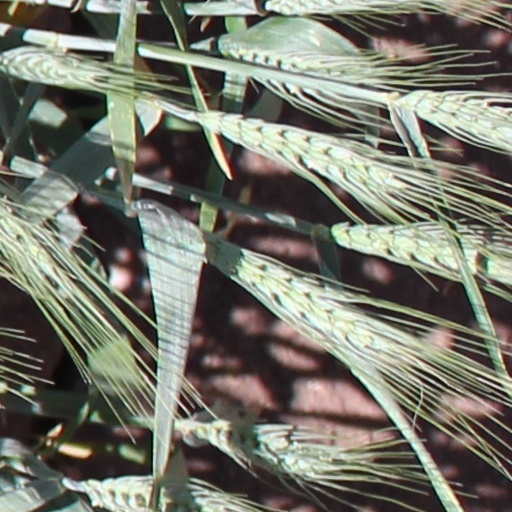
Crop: wheat